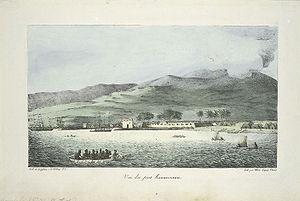
Jean-Victor Vincent Adam, né à Paris le 28 janvier 1801 et mort à Viroflay en 30 décembre 1866, est un peintre et lithographe français.